Nalin de Silva

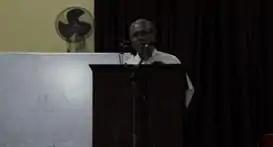
Professor Nalin de Silva in 2014.

Nalin de Silva was formally a member of the Marxist Trotskyist Lanka Sama Samaja Party and the Nava Sama Samaja Party, and as a Marxist studying both disciplines he intensively began to question the foundations of both Marxism and science. As a result, in 1986, he wrote "Mage Lokaya" (My World), criticising the basis of the established western system of knowledge, and its propagation, which he refers as "domination throughout the world". He explained in this book that mind independent reality is impossible and knowledge is not found but constructed.